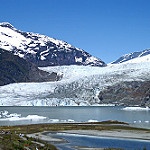
Scene: Outdoor